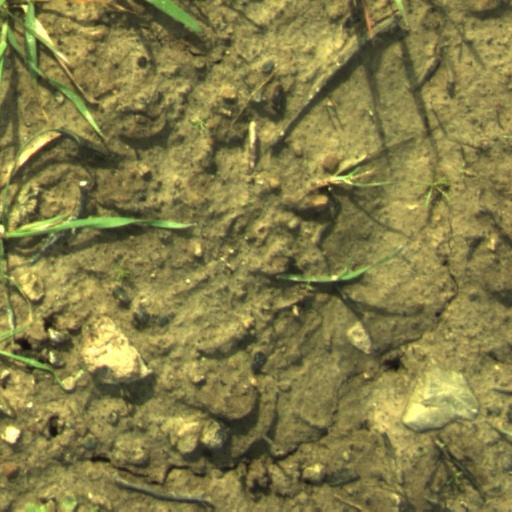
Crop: wheat